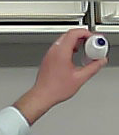
Product: rexona_spray